Pseudopregnancy

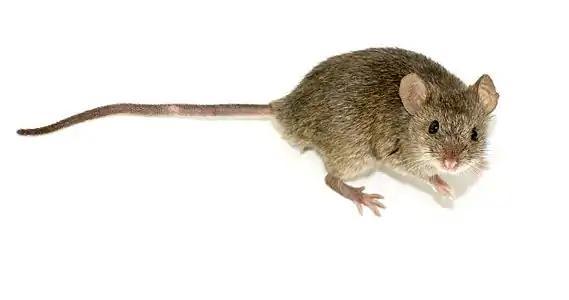
Mouse

Mice become pseudopregnant following an estrus in which the female is bred by an infertile male, resulting in sterile mating. Like dogs, mice are spontaneous ovulators. However, they will not become pseudopregnant following an estrus in which the female does not mate because the corpus luteum will degrade rapidly in the absence of coitus. When the female is mated by an infertile male, the corpus luteum persists without an embryo, leading to pseudopregnancy. The female will develop mammary glands, lactate, and build nests in the pseudopregnant state. Pseudopregnancy in mice is somewhat common in laboratory mice because it is often induced for the purpose of implanting embryos into a surrogate dam, but is uncommon in wild mice because most wild males are fertile and will genuinely impregnate the female.